Dmytro Shurov

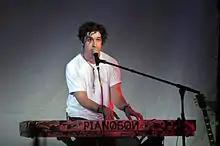
Pianoboy in Green Theatre, 2014

Shurov joined Okean Elzy as a session member in 2000. Later in 2001, he became part of the band and gained popularity alongside the increasingly popular band. In 2004, Shurov left the band to join a newly formed band, Esthetic Education, with another member of Okean Elzy, bass player Yuriy Khustochka. Esthetic Education remained active until 2008. In 2009, Shurov started his own project called "Pianoboy".